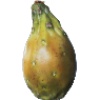
Label: cactus_fruit